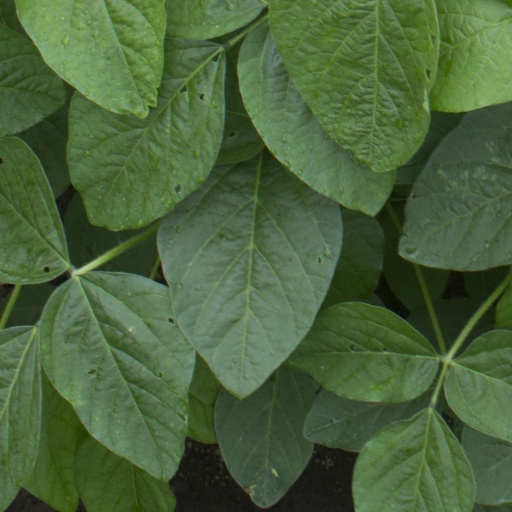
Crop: soybean